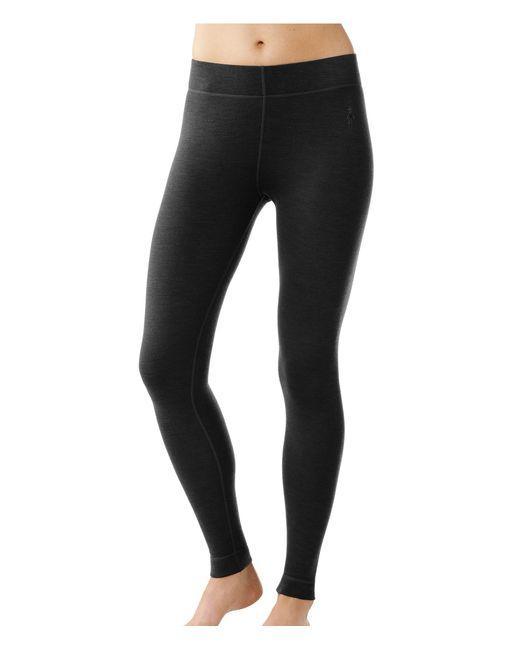
Schwarze Smartwool-Hose für Fitness-Sessions